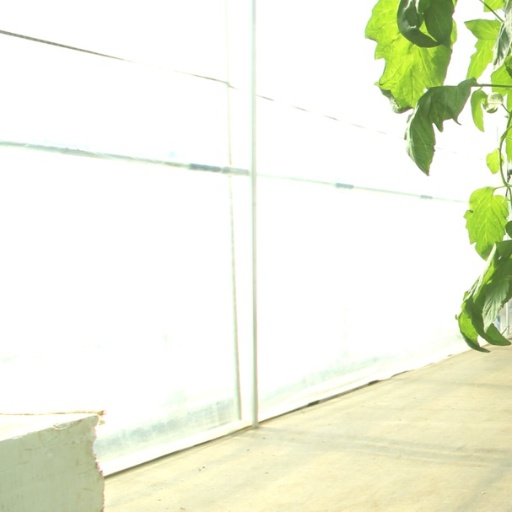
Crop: tomato